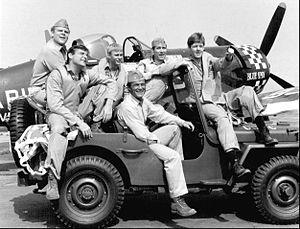
Les Têtes brûlées est une série télévisée américaine comportant un pilote de 120 minutes et trente-cinq épisodes de 47 minutes, créée par Stephen J. Cannell et diffusée entre le 21 septembre 1976 et le 6 avril 1978 sur le réseau NBC.